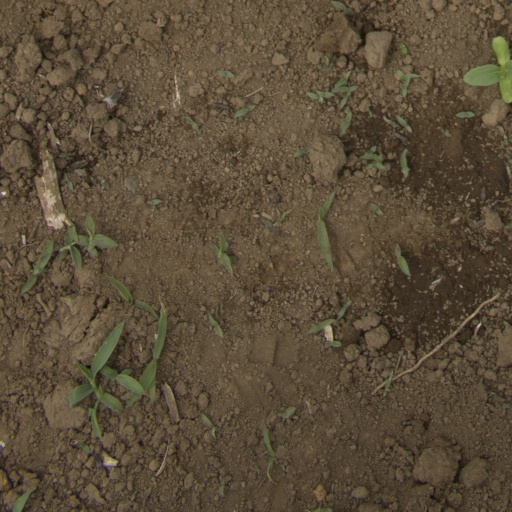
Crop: Jerusalem artichoke